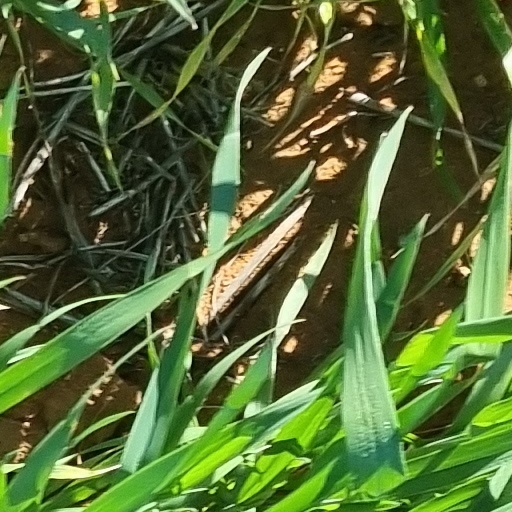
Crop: wheat